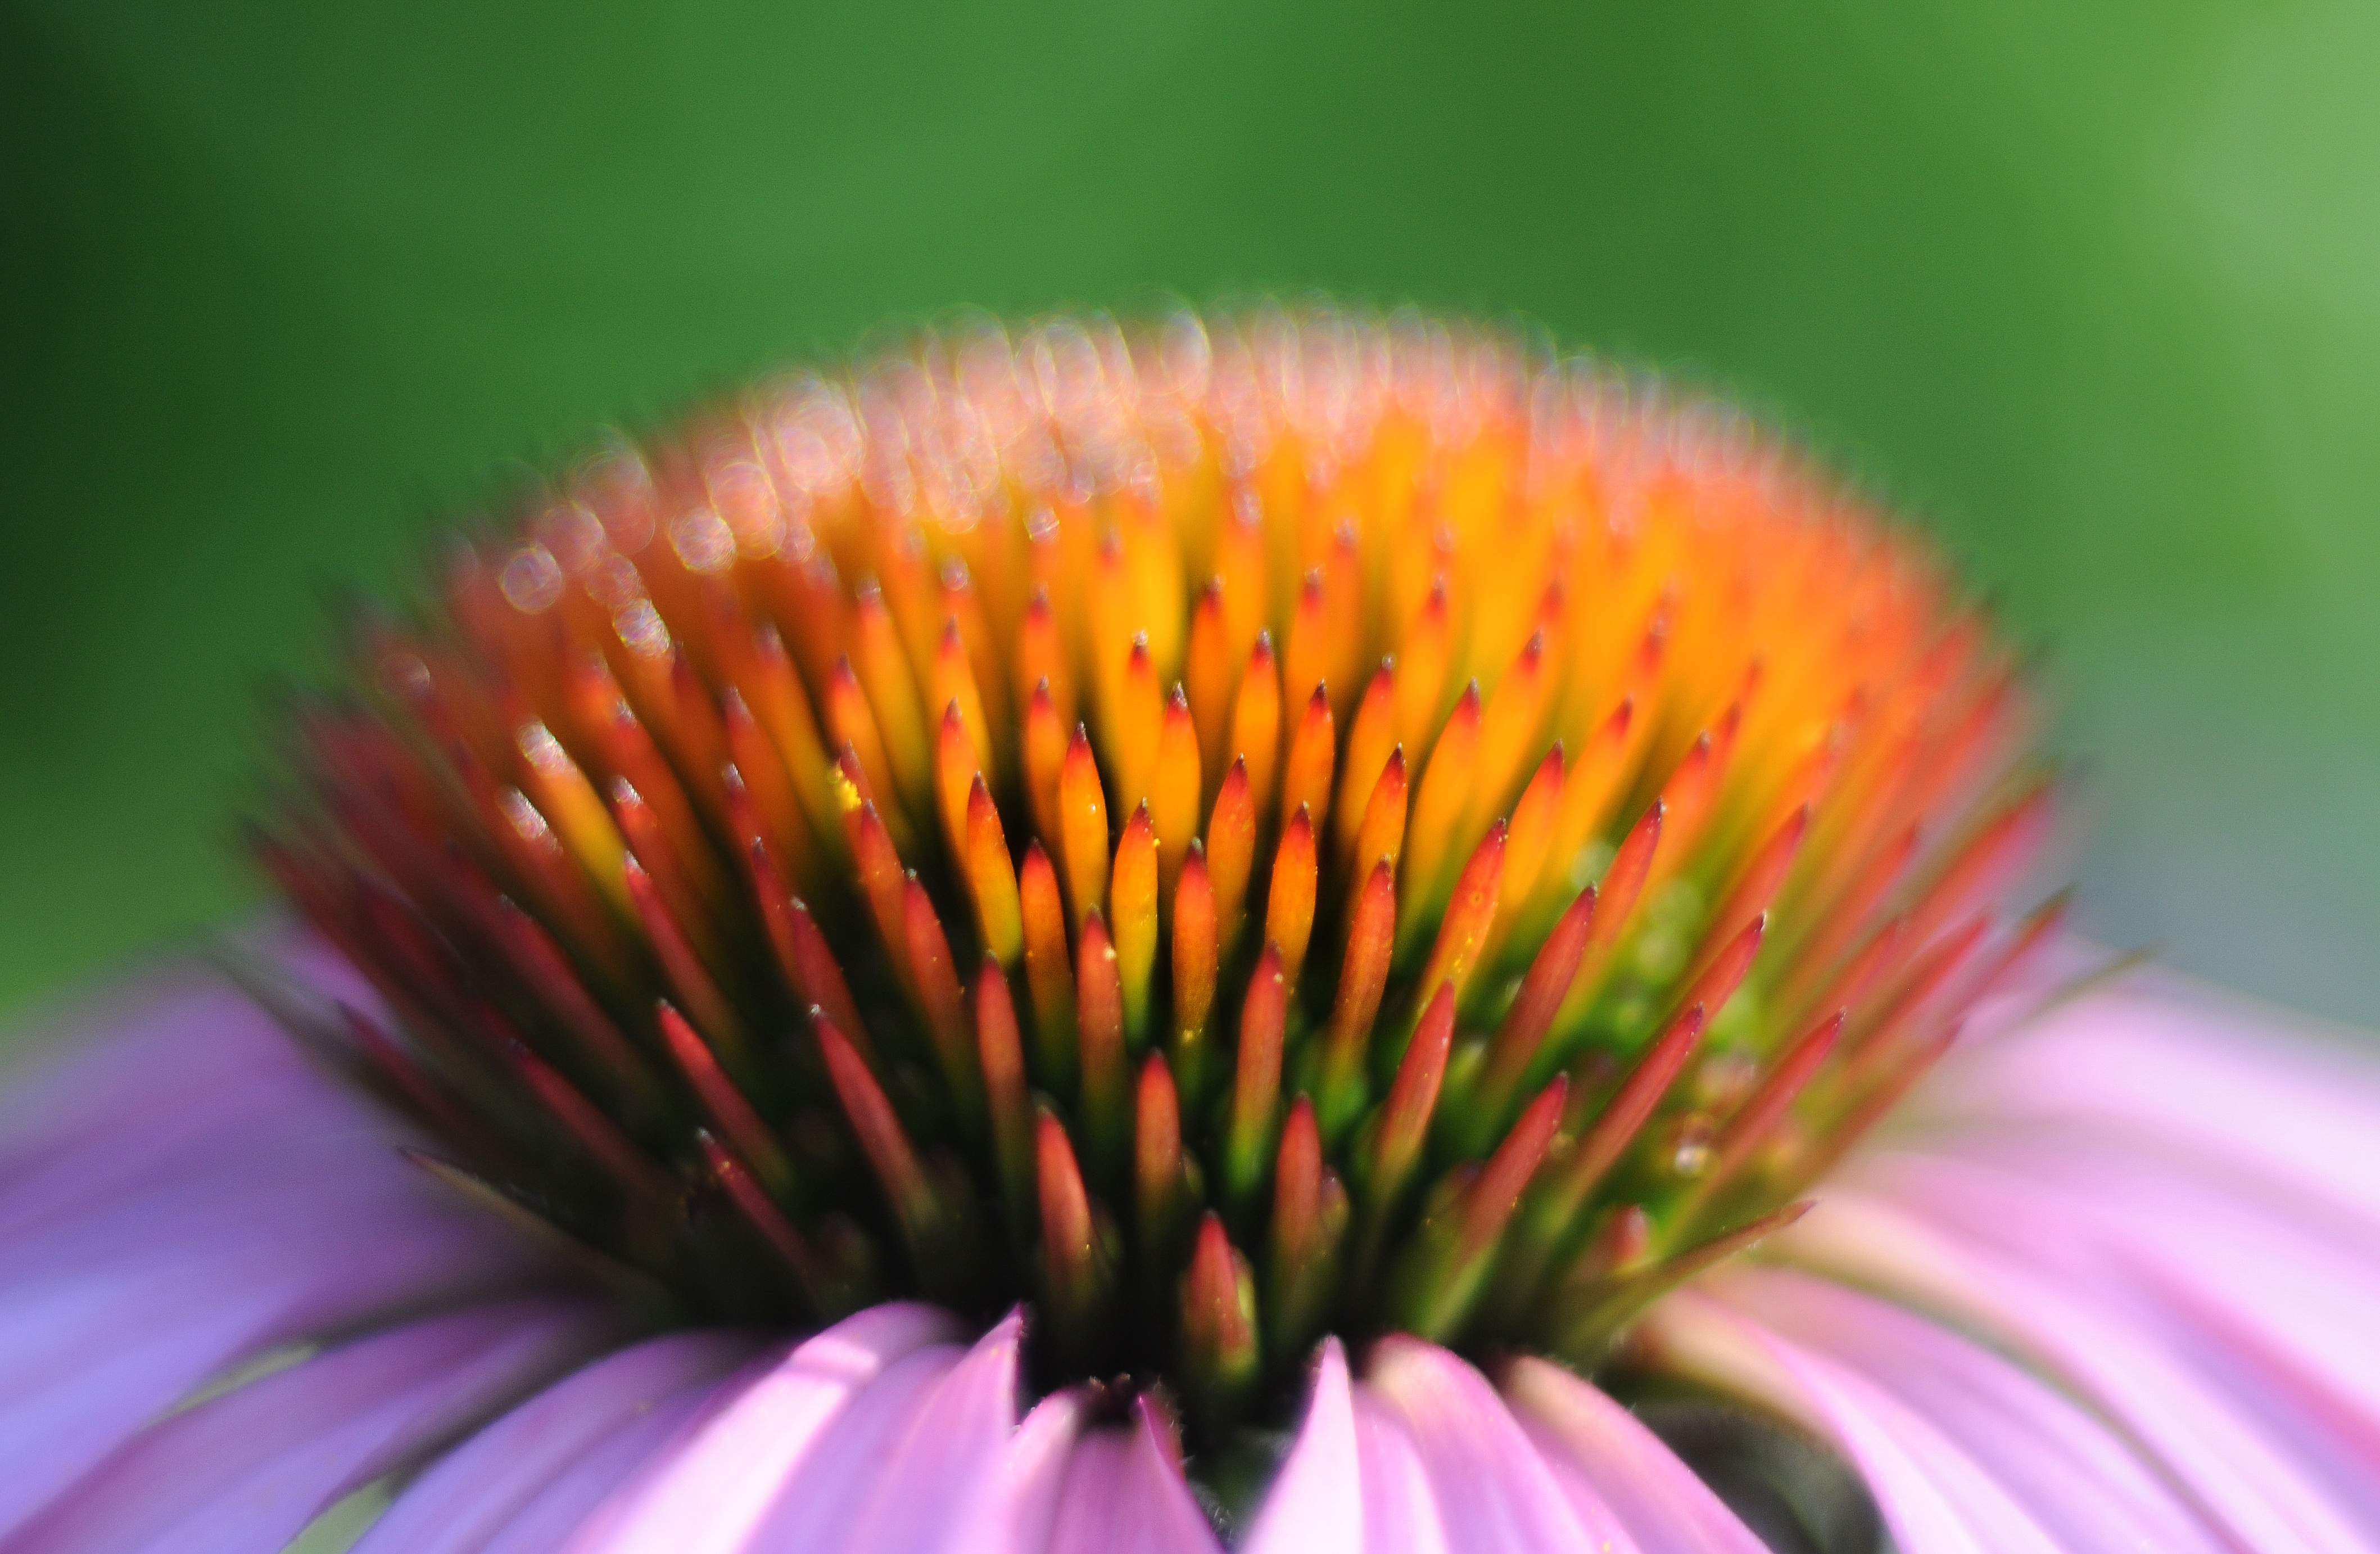
nature, plant, photography, flower, petal, daisy, green, botany, yellow, flora, wildflower, close up, bud, echinacea, nectar, macro photography, herbal, flowering plant, daisy family, plant stem, land plant